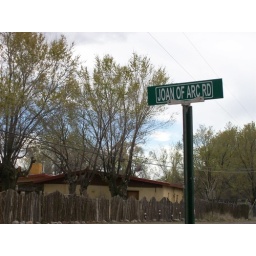
a street sign in Pena Blanca New Mexico USA